Francesco Ventriglia

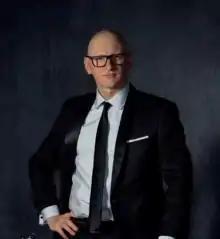
Francesco Ventriglia by Ross Brown, courtesy of the Royal New Zealand Ballet

Francesco Ventriglia (born 9 June 1978) is an Italian ballet dancer, choreographer and artistic director. He is currently the Artistic Director of Alberta Ballet. In 2010 he was appointed as Europe's youngest artistic director by the Florence Opera House at the age of 32, where he held the role as artistic director and principal choreographer for Maggio Danza until 2013. In 2014, he was named the artistic director of the Royal New Zealand Ballet until June 2017, and from January 2018, as adjunct artistic director of the National Ballet of Uruguay, Ballet Nacional Sodre alongside Igor Yebra. Ventriglia is also a choreographer of classical and contemporary ballet, having works performed internationally by companies such as the La Scala Ballet, Arena di Verona, Bolshoi Theatre, the Mariinsky Ballet, Grande Theatre du Geneve, Royal New Zealand Ballet, Ballet Nacional Sodre and at the Venice Biannale.